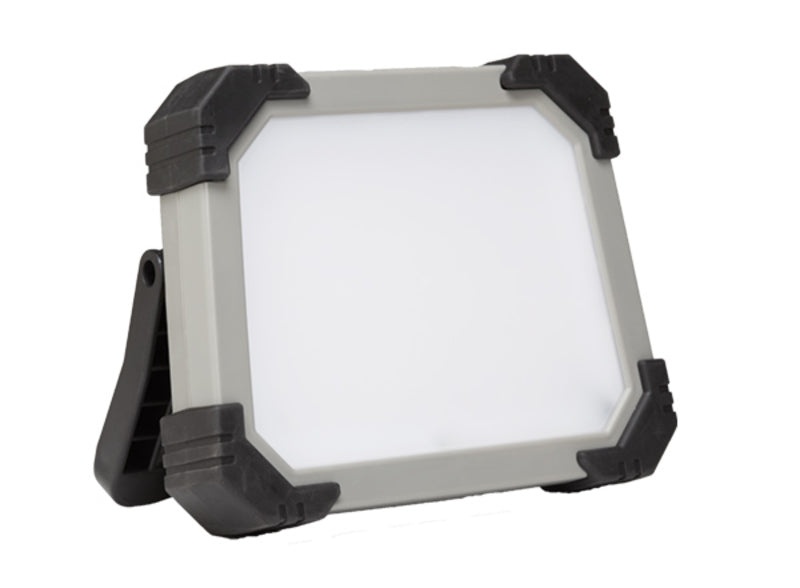
ZECA oplaadbare LED projector 3000-1500 Lux
Brand: ZECA
.cs4FC7BF42{text-align:left;margin:0pt 0pt 0pt 0pt;list-style-type:disc;color:#000;background-color:transparent;font-weight:normal;font-style:normal;}.csA7555675{color:#000;background-color:transparent;font-weight:normal;font-style:normal;}.cs95E872D0{text-align:left;margin:0pt 0pt 0pt 0pt;}.csC57700C4{color:#000;background-color:transparent;font-weight:bold;font-style:normal;} Light and powerful Up to 6 hours of autonomy in energy saving mode Protection grade IP54 Equipped with powerbank to recharge mobile devices Light power : 3000 in normal use (3h autonomy) 1000 in energy saving (6h autonomy)
Category: Electronics > Video > Projectors > Slide Projectors